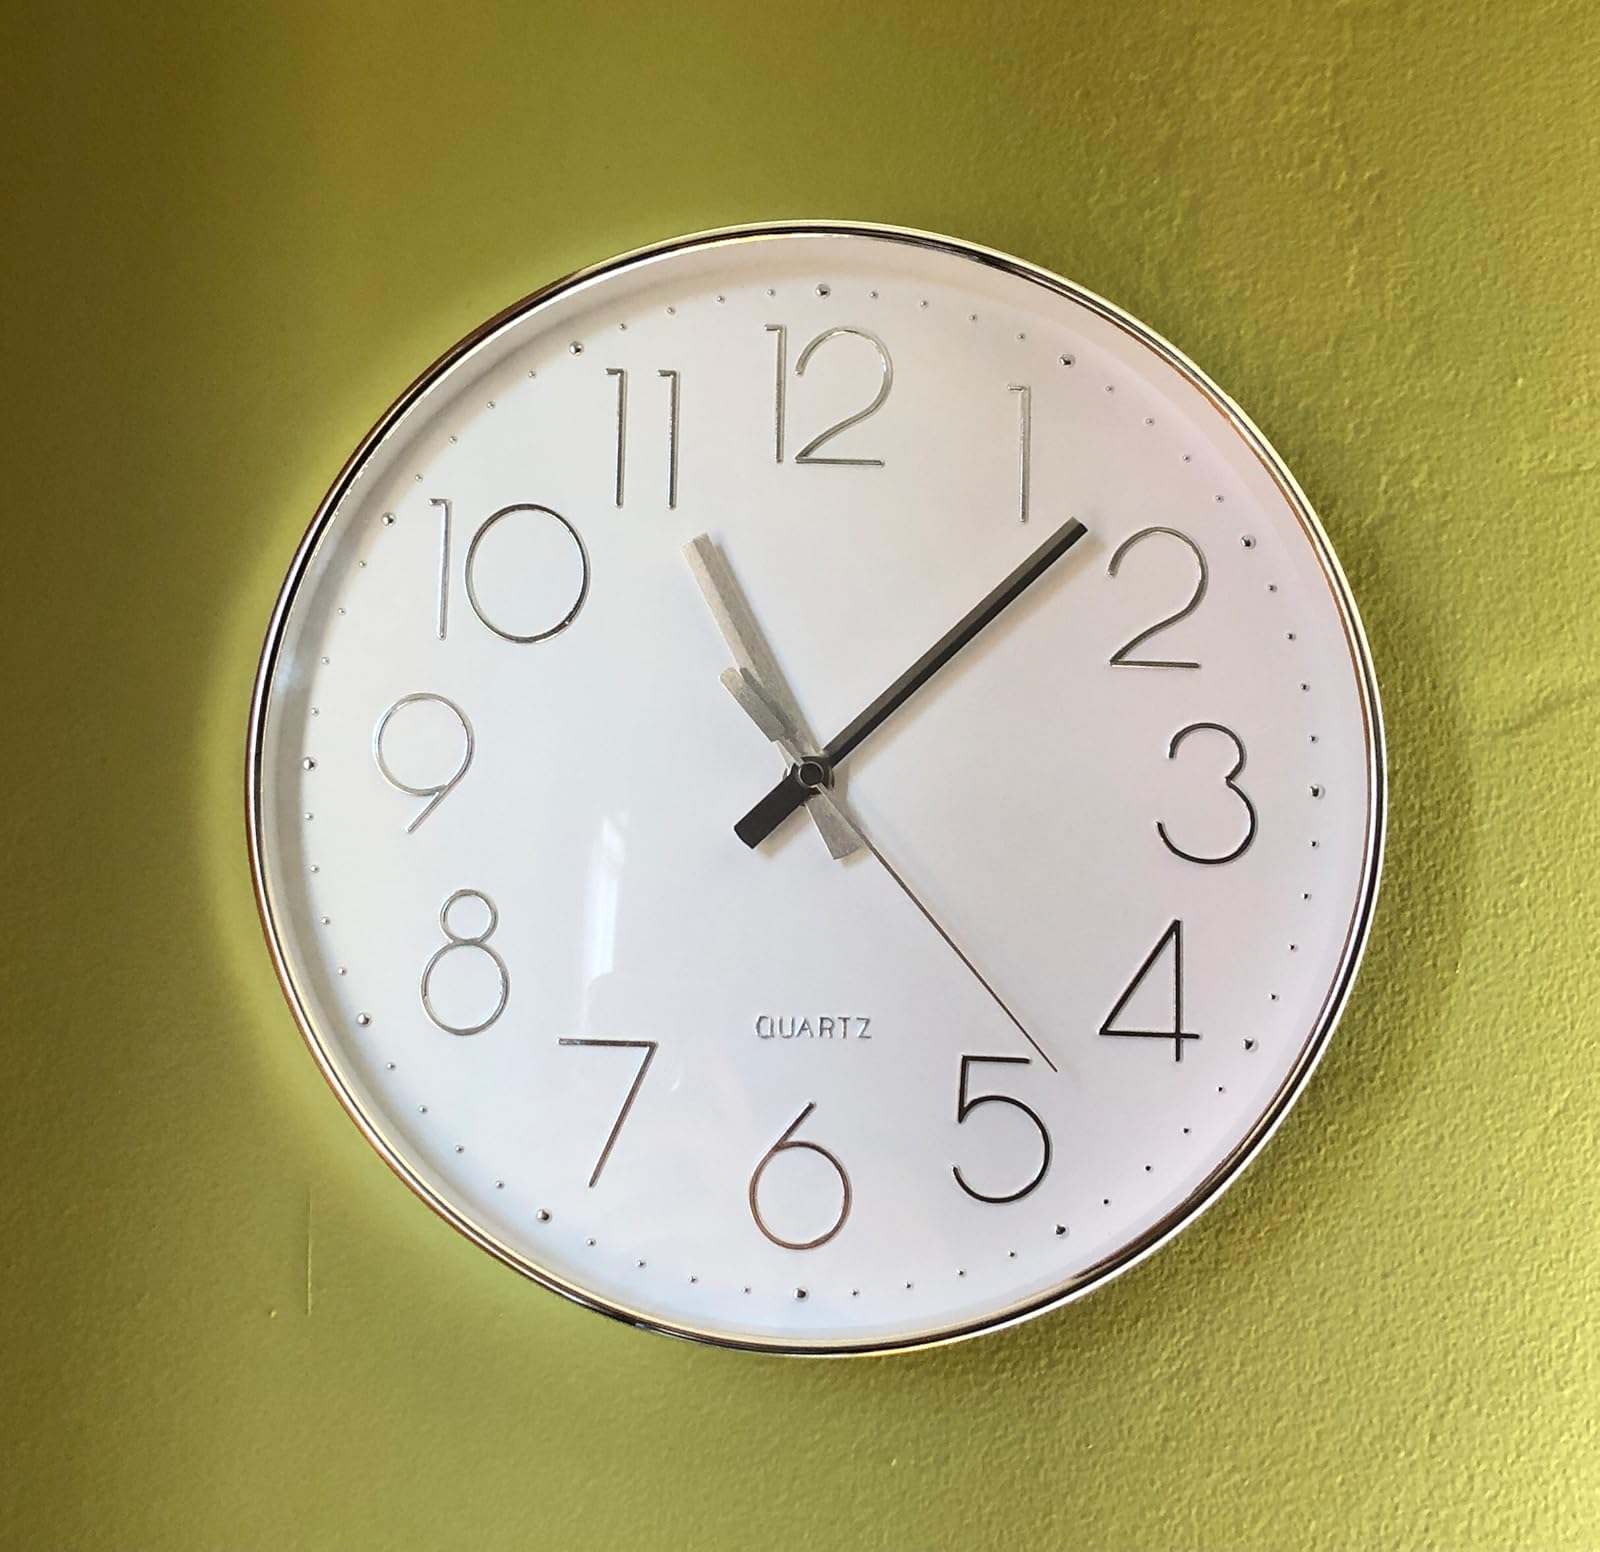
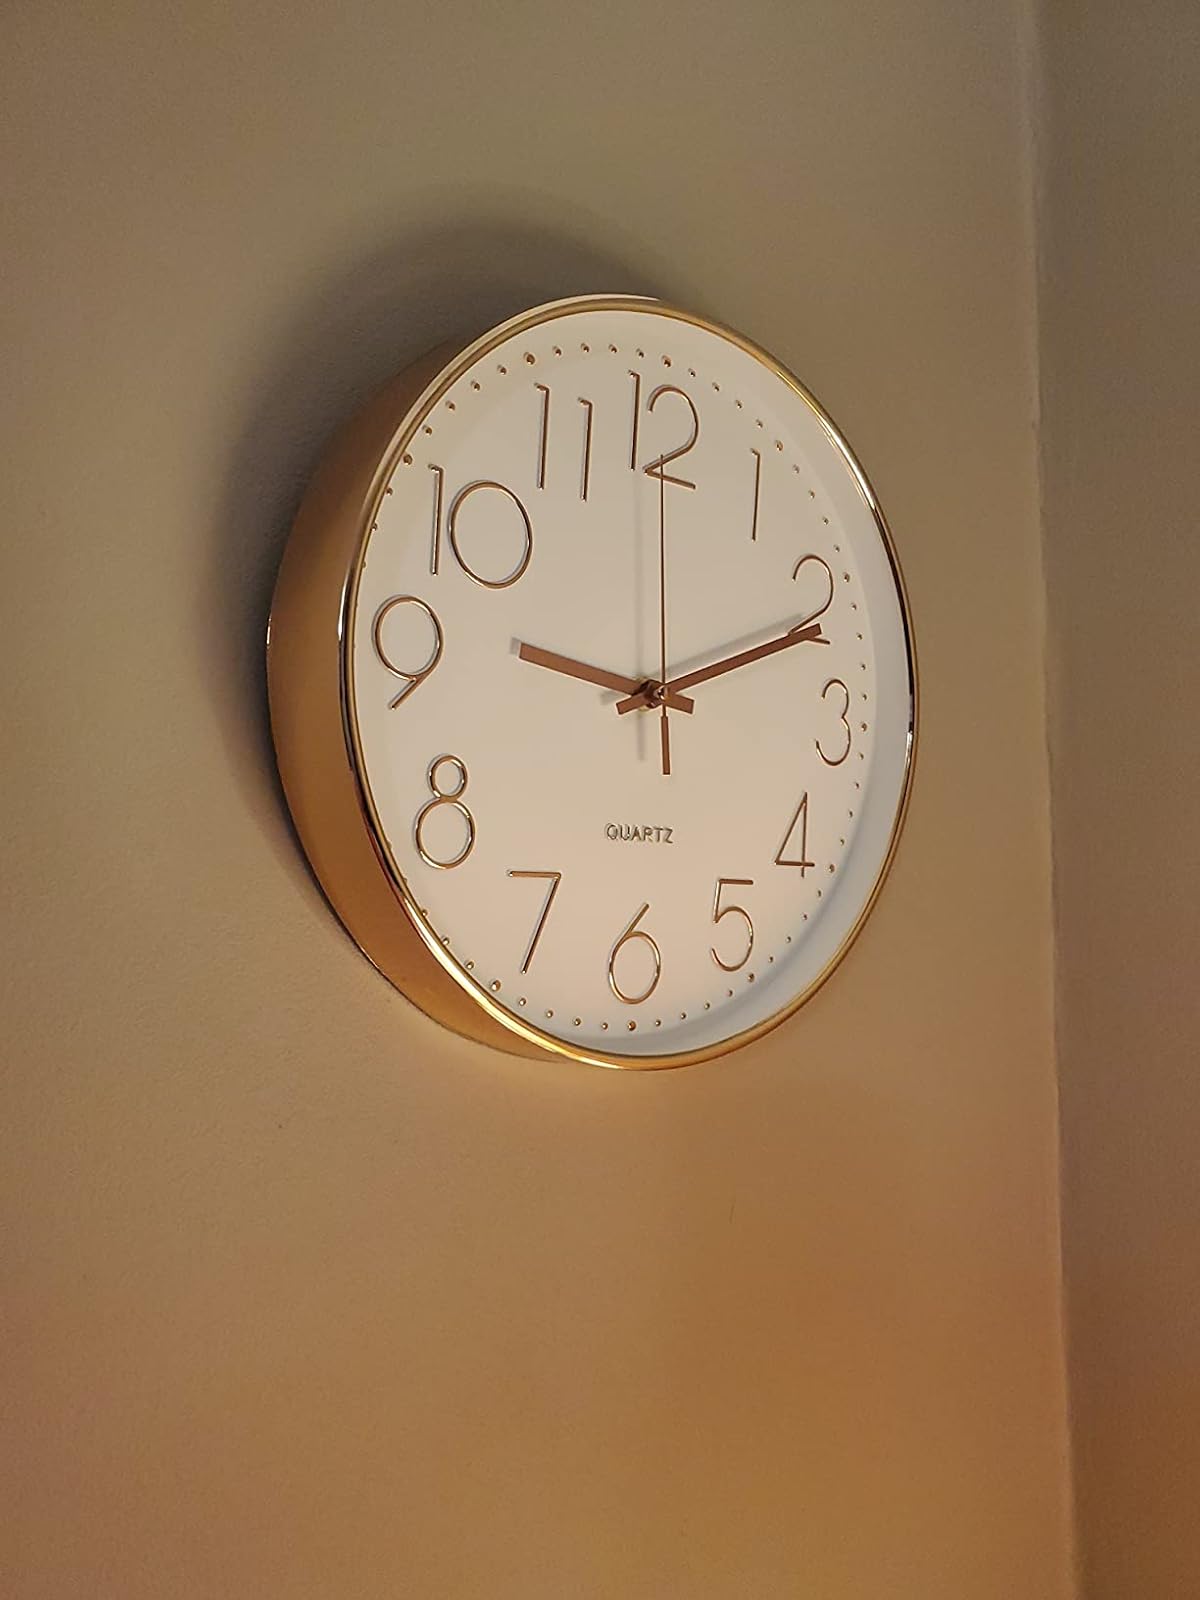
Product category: clock
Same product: no